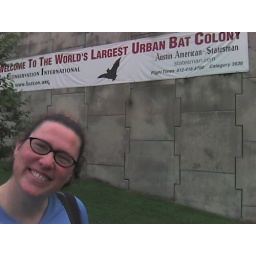
Waiting for the bats to come flying out from under the bridge in Austin...they weren't as cooperative as we'd hoped.